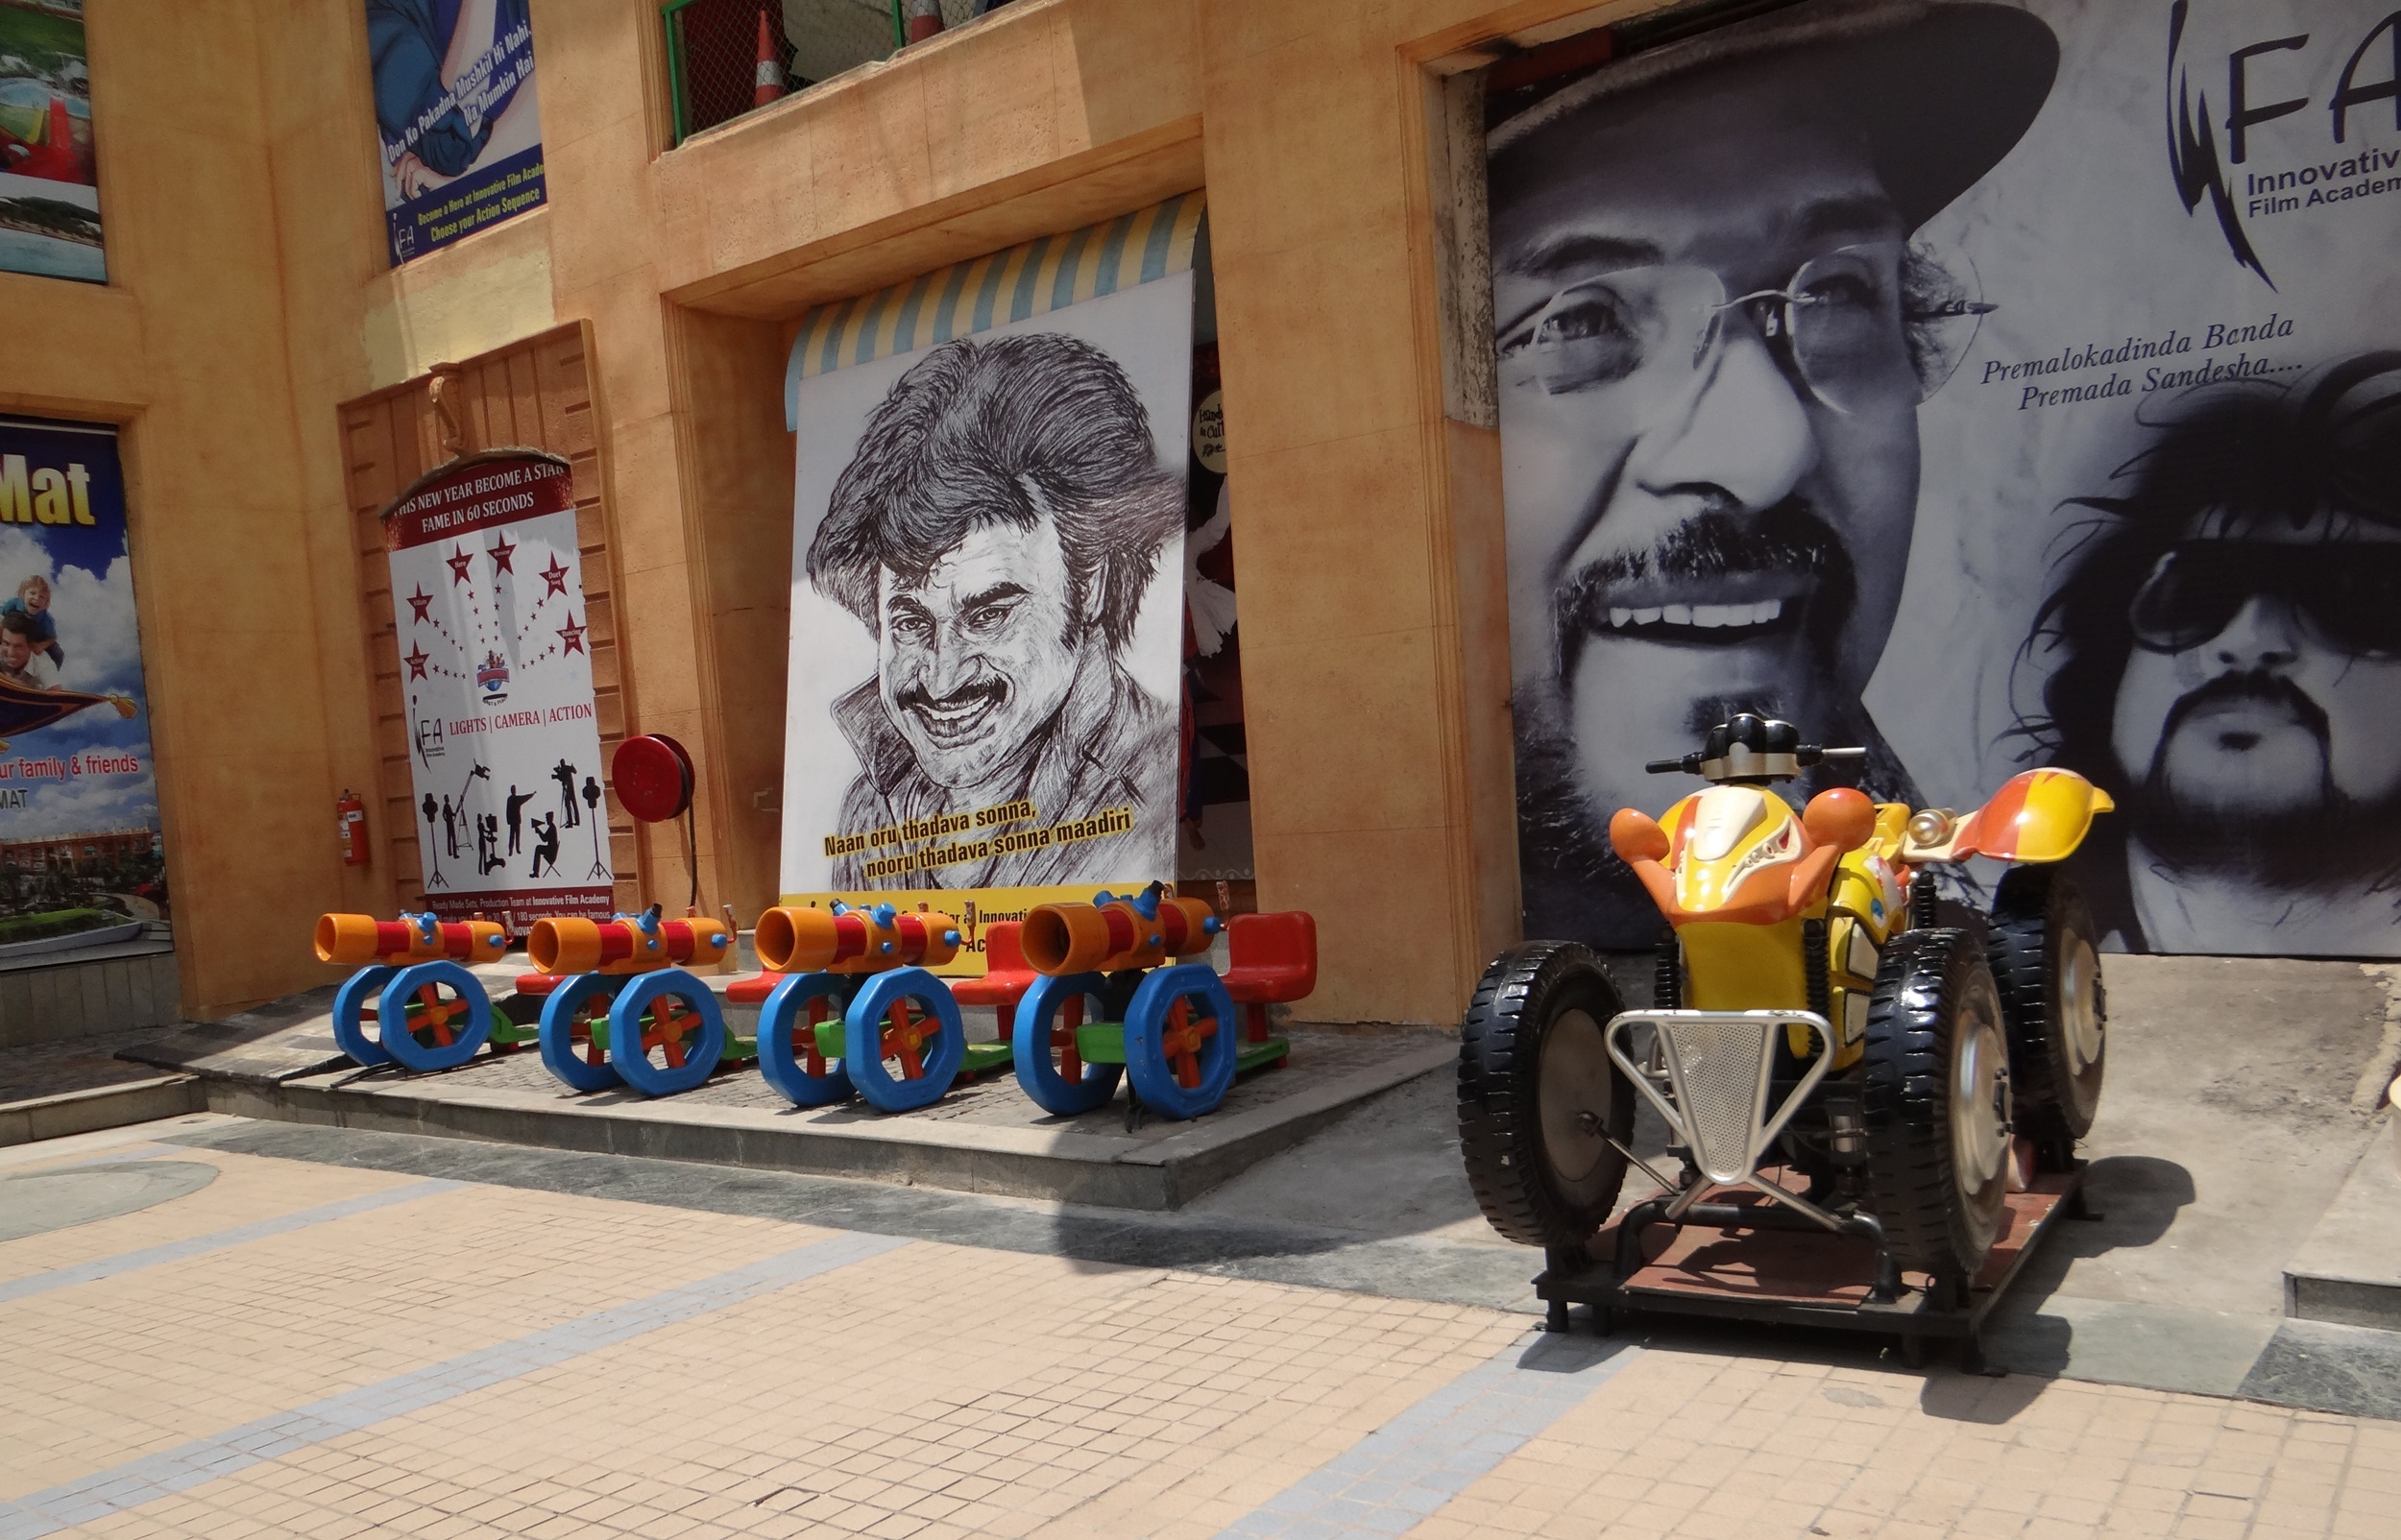
vehicle, graffiti, art, toys, mural, india, bangalore, canons, models, film city